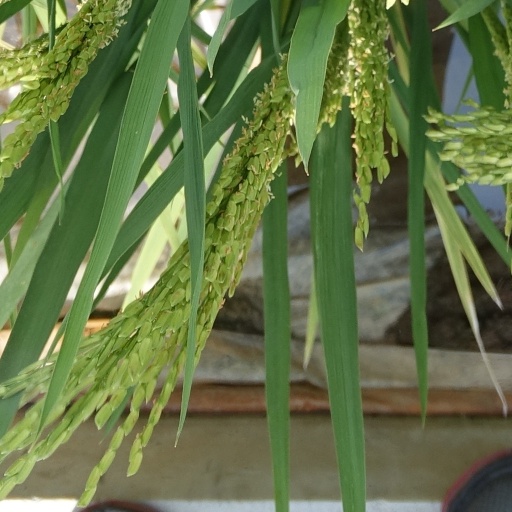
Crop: rice